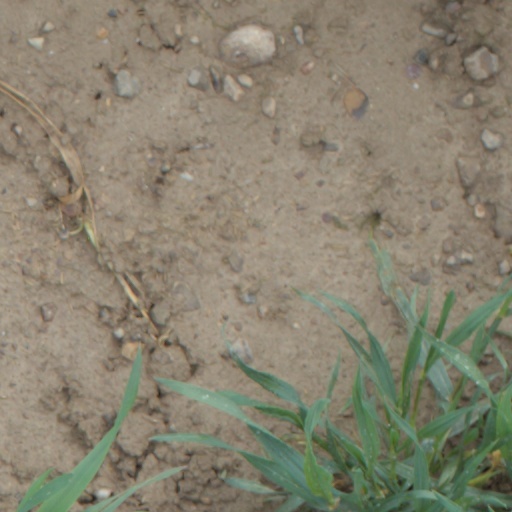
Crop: wheat